Padre Faura Street

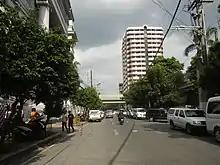
Padre Faura Street looking east towards Taft Avenue

Padre Faura Street is an east-west street in downtown Manila, Philippines. It carries traffic one-way westbound from Romualdez Street to Roxas Boulevard. Starting at its eastern terminus at Paco Park in Paco district, the street heads west for a short stretch towards the intersection with Taft Avenue, where the Manila Science High School is located. Past the intersection, the street traverses the district of Ermita, where several important government institutions, such as the Supreme Court, the Department of Justice, and the Philippine General Hospital, are located. Also located along this stretch of Padre Faura are the UP Manila College of Arts and Sciences, Robinsons Place Manila, and some hotels and condominiums. The street ends at the intersection with Roxas Boulevard, just across from the United States Embassy.